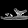
Label: Sandal